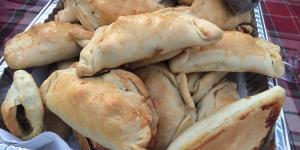
empanadas caseras rellenas